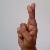
The image shows a hand gesture representing the letter 'R' in Indian Sign Language.